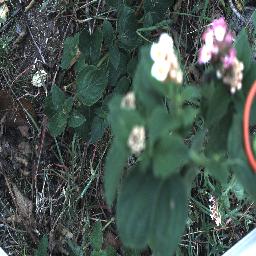
Label: lantana